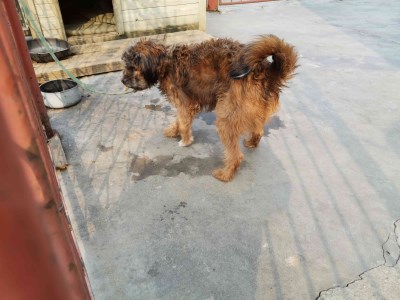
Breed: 3336-n000121-chinese_rural_dog